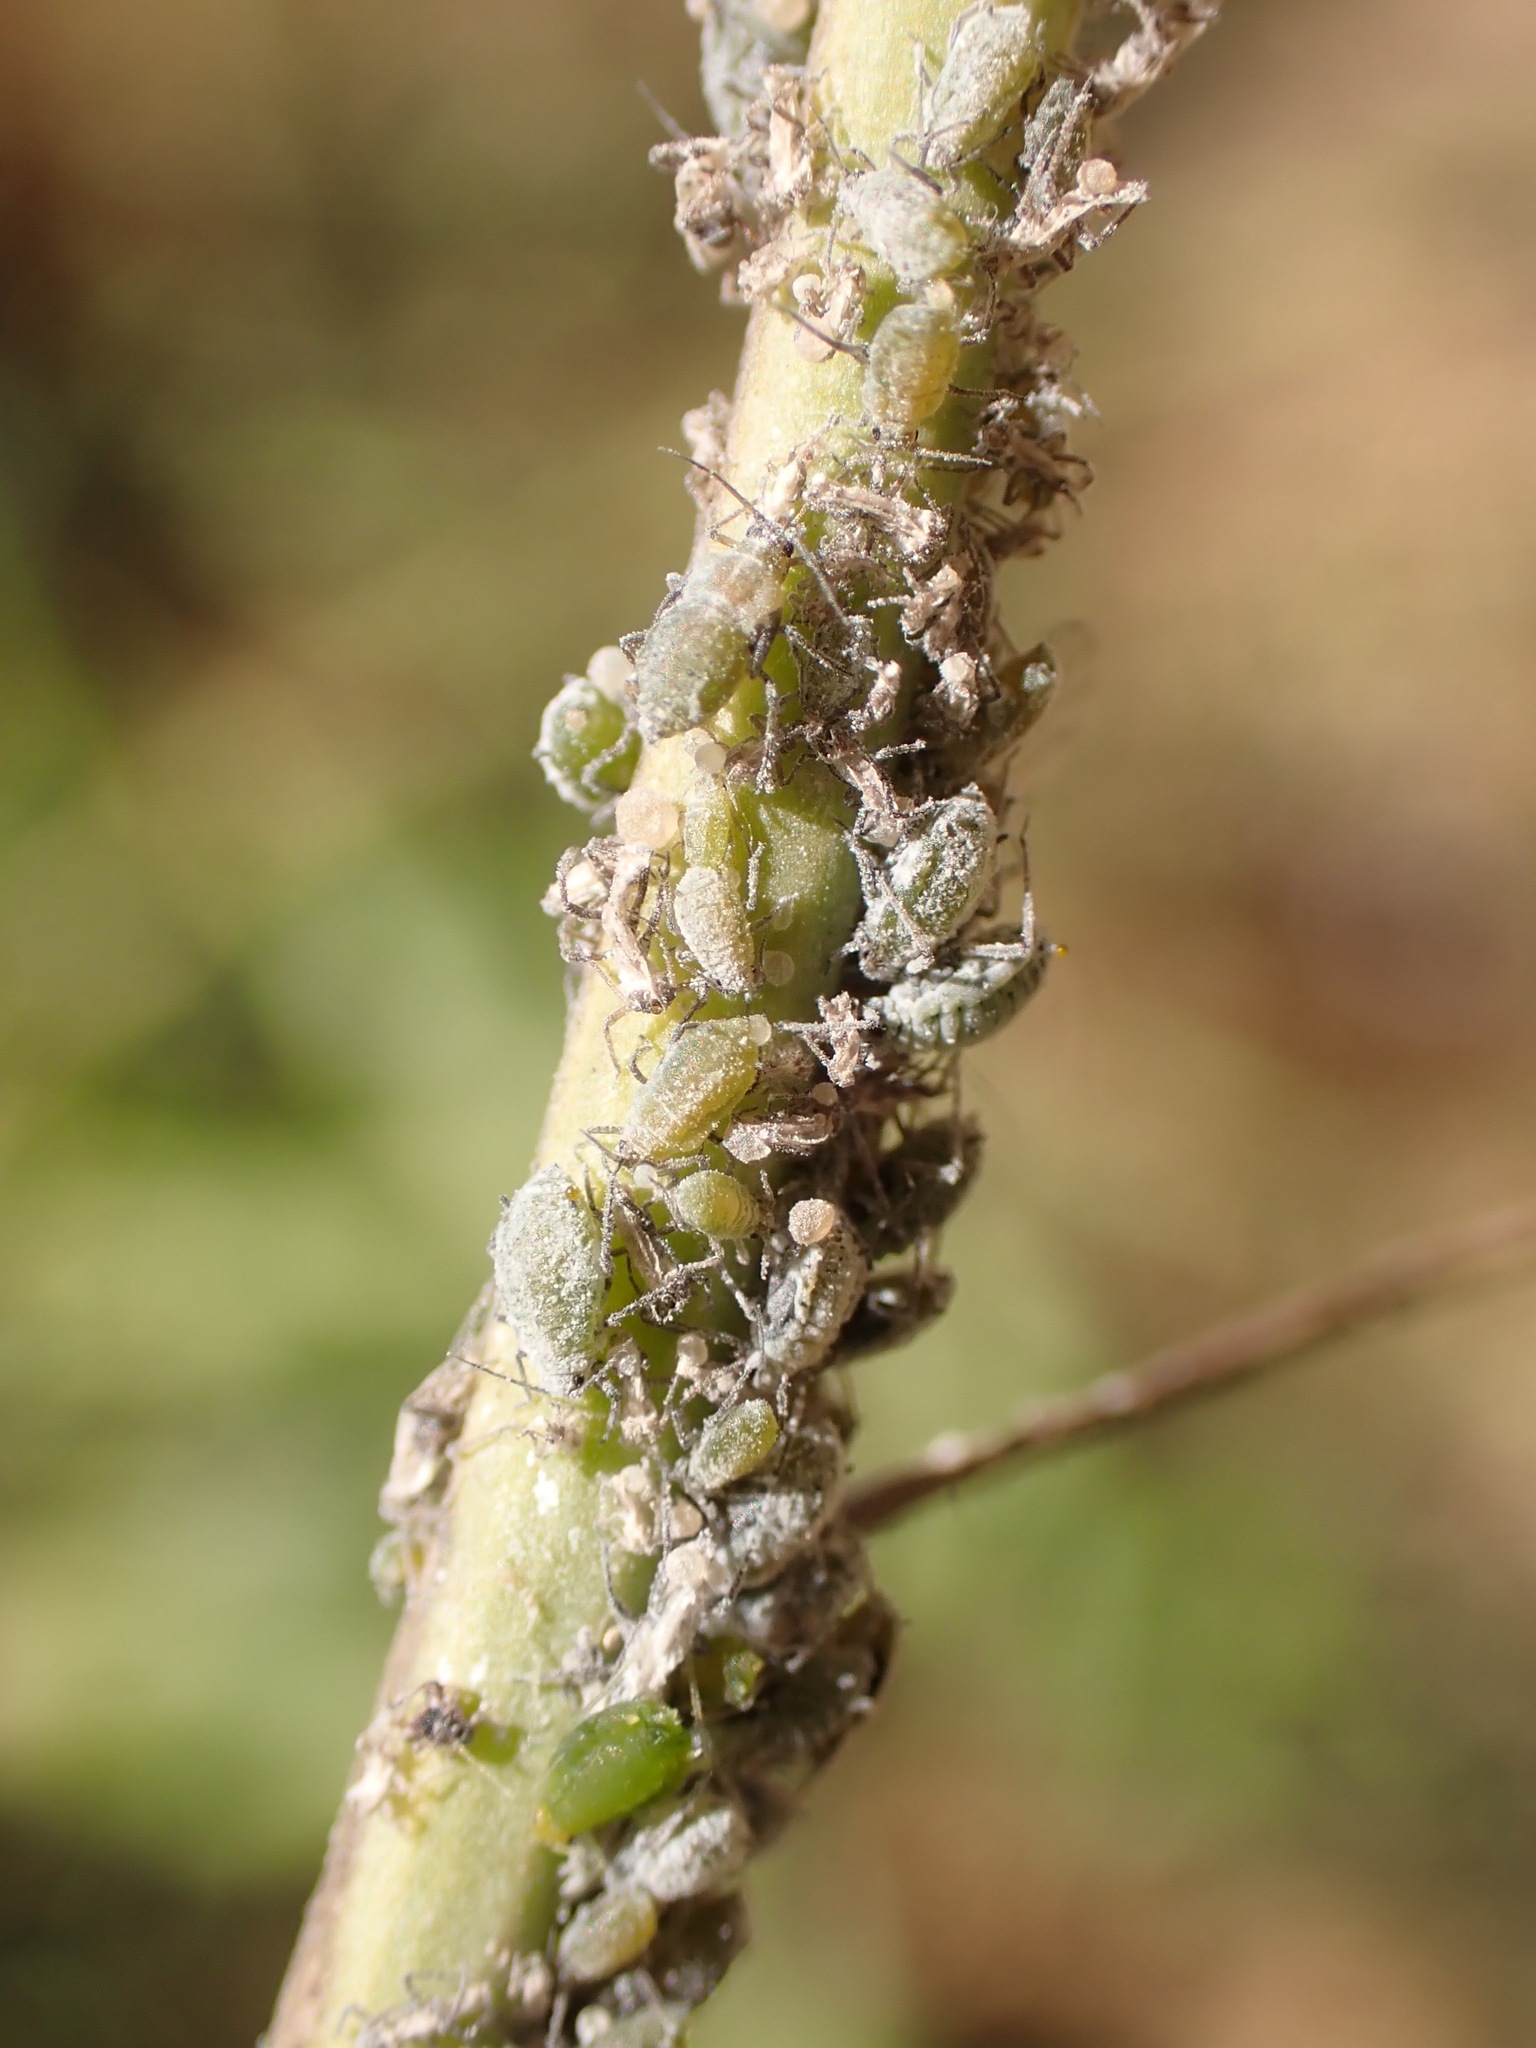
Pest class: cabbage_aphid